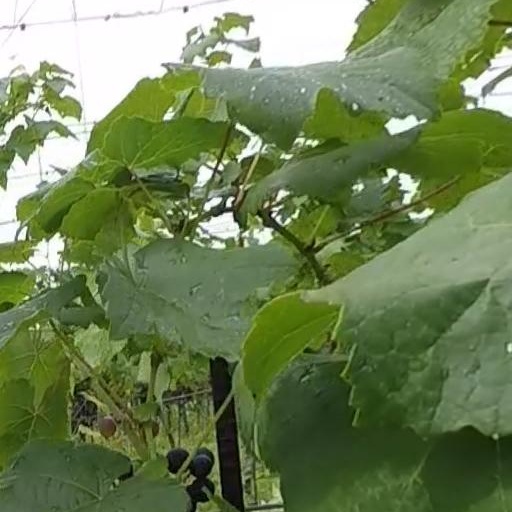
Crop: grape